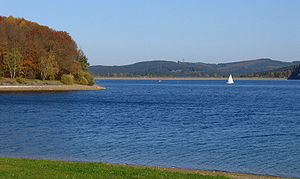
Naturparker i Tyskland / Naturparker
Naturparker i Tyskland er en liste over de 104 naturparker der er er oprettet i henhold til § 27 i Bundesnaturschutzgesetz. De omfatter omkring 25% af Tysklands areal.